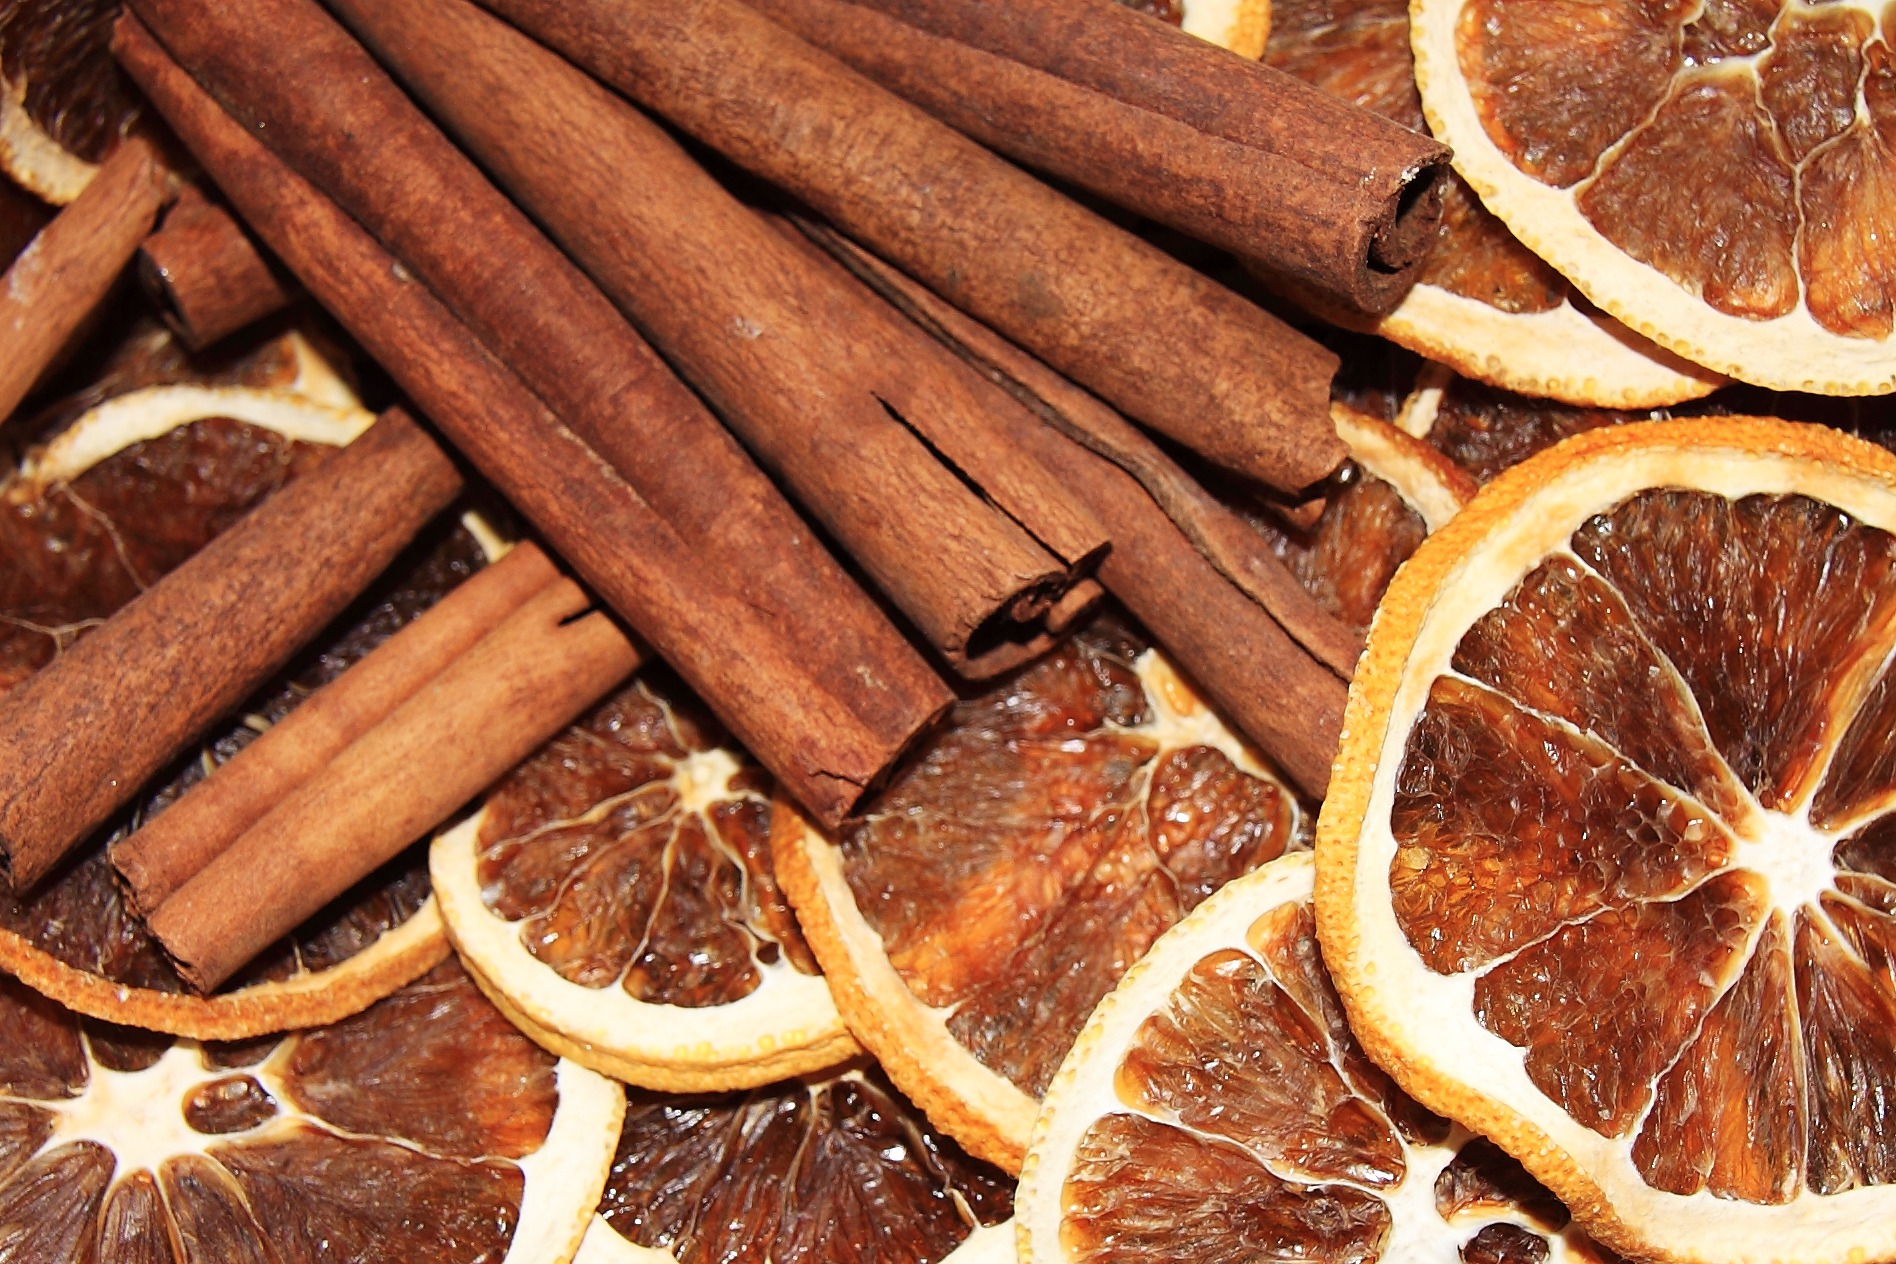
plant, fruit, dry, decoration, orange, dish, food, spice, produce, slice, cinnamon, slices, oranges, stick, sticks, flavor